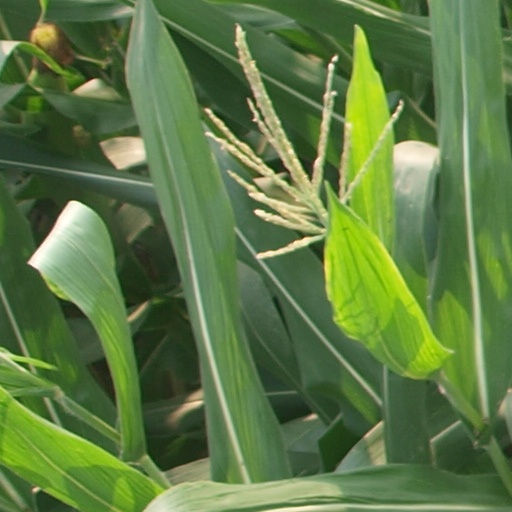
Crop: maize; corn